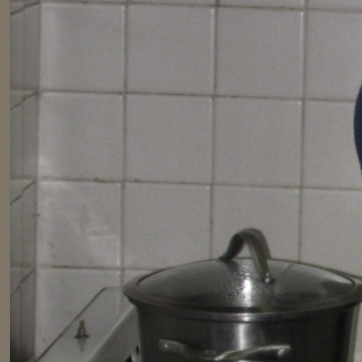
Material: tile